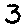
Label: 3